Sampling (music)

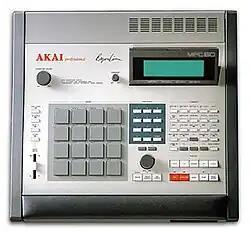
The Akai MPC, an influential sampler produced from 1988

The Fairlight inspired competition, improving sampling technology and driving down prices. Early competitors included the E-mu Emulator and the Akai S950. Drum machines such as the Oberheim DMX and Linn LM-1 incorporated samples of drum kits and percussion rather than generating sounds from circuits. Early samplers could store samples of only a few seconds in length, but this increased with improved memory. In 1988, Akai released the first MPC sampler, which allowed users to assign samples to pads and trigger them independently, similarly to playing a keyboard or drum kit. It was followed by competing samplers from companies including Korg, Roland and Casio.